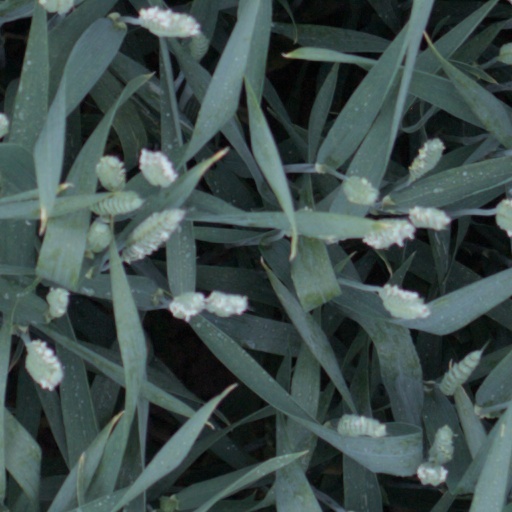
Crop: wheat